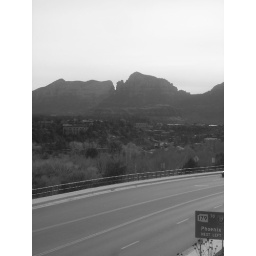
Trying out my black and white settings. I like the look of these rock formations in black and white.